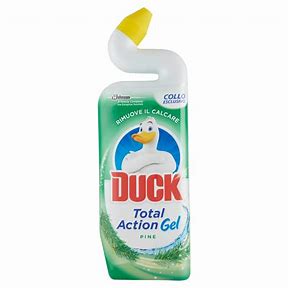
Waste category: plastic